Adam Waczyński

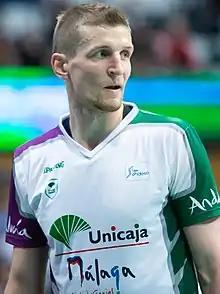
Waczyński with Unicaja in 2018

Adam Waczyński (born October 15, 1989) is a Polish professional basketball player for Śląsk Wrocław of the Polish Basketball League (PLK). He also represents the senior Polish national basketball team. He is a 1.99 m (6'6 ") tall shooting guard-small forward.